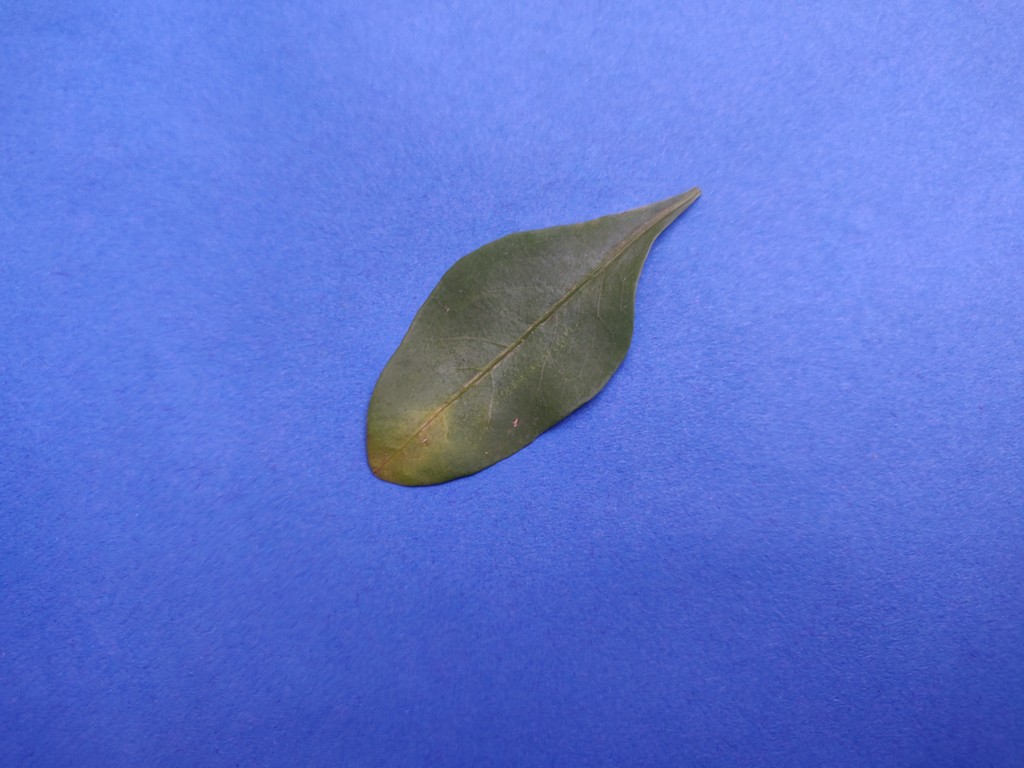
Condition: Unhealthy
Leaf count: single
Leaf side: front